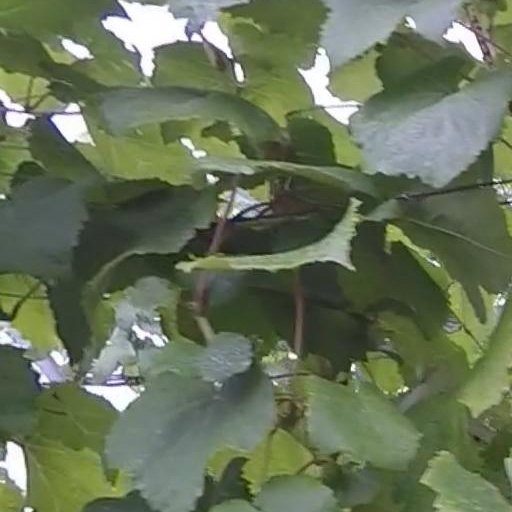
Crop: grape